Men in Hope

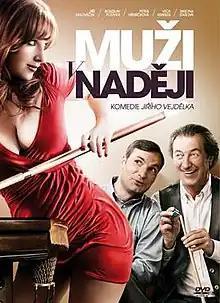
Film poster

Men in Hope is a 2011 Czech romantic sex comedy film written and directed by Jiří Vejdělek.